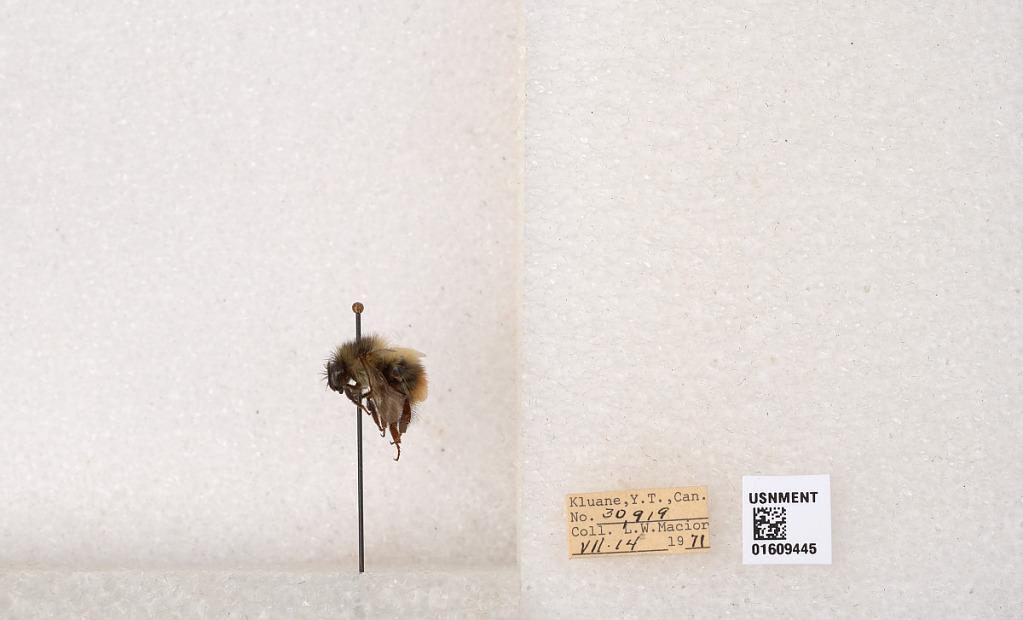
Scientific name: Bombus (Pyrobombus) sylvicola Kirby
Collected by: L. Macior
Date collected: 1971-7-14
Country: Canada
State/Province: Yukon
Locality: Kluane
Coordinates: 61.2281, -138.722